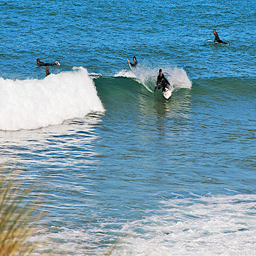
A man riding a wave on a white surfboard
A man surfing on a wave in the ocean.
Surfers are riding a small wave near the shore.
A small group of surfers in the water with one of them riding a wave
Boaters are in the river floating along the stream.